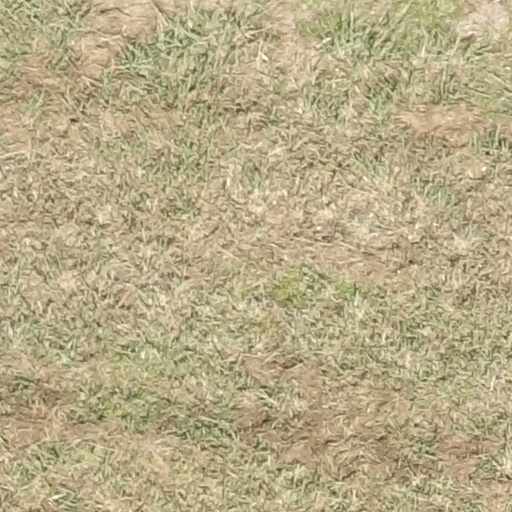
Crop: sorghum